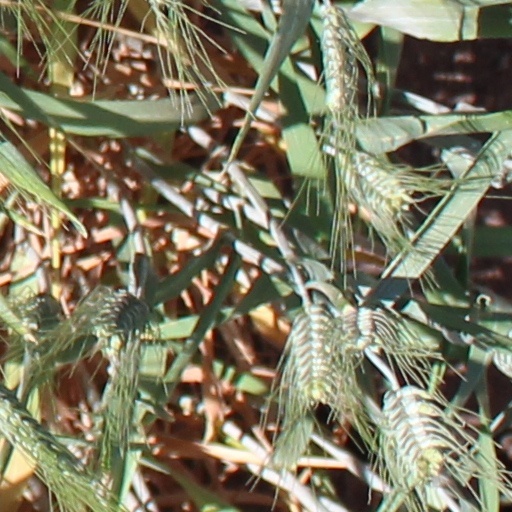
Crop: wheat